Brevicoryne brassicae

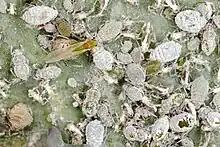
Cabbage Aphids on Kale Leaf

Cabbage aphids produce a myrosinase (beta-thioglucoside glucohydrolase) enzyme in head and thoracic muscles; the aphids also uptake glucosinolates, particularly sinigrin, from the plants on which they feed, storing the glucosinolates in their haemolymph. (Glucosinolates are natural defenses for plants in the order Brassicales against pests and herbivores.) The combination of the glucosinolates and the myrosinase enzyme produces a violent chemical reaction that releases the mustard oil chemical allyl isothiocyanate. The defense mechanism has a dramatic negative effect on the survival of the larval ladybird predator "Adalia bipunctata". The chemical defence of the aphids has been likened to a "walking mustard oil bomb".